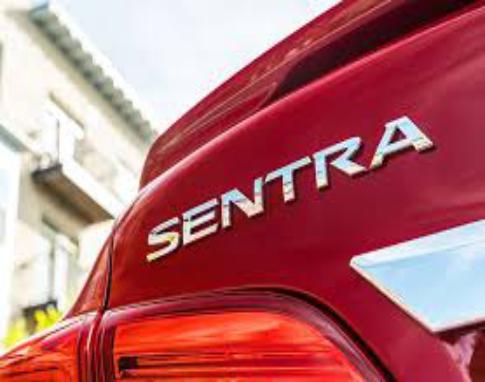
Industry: Transportation